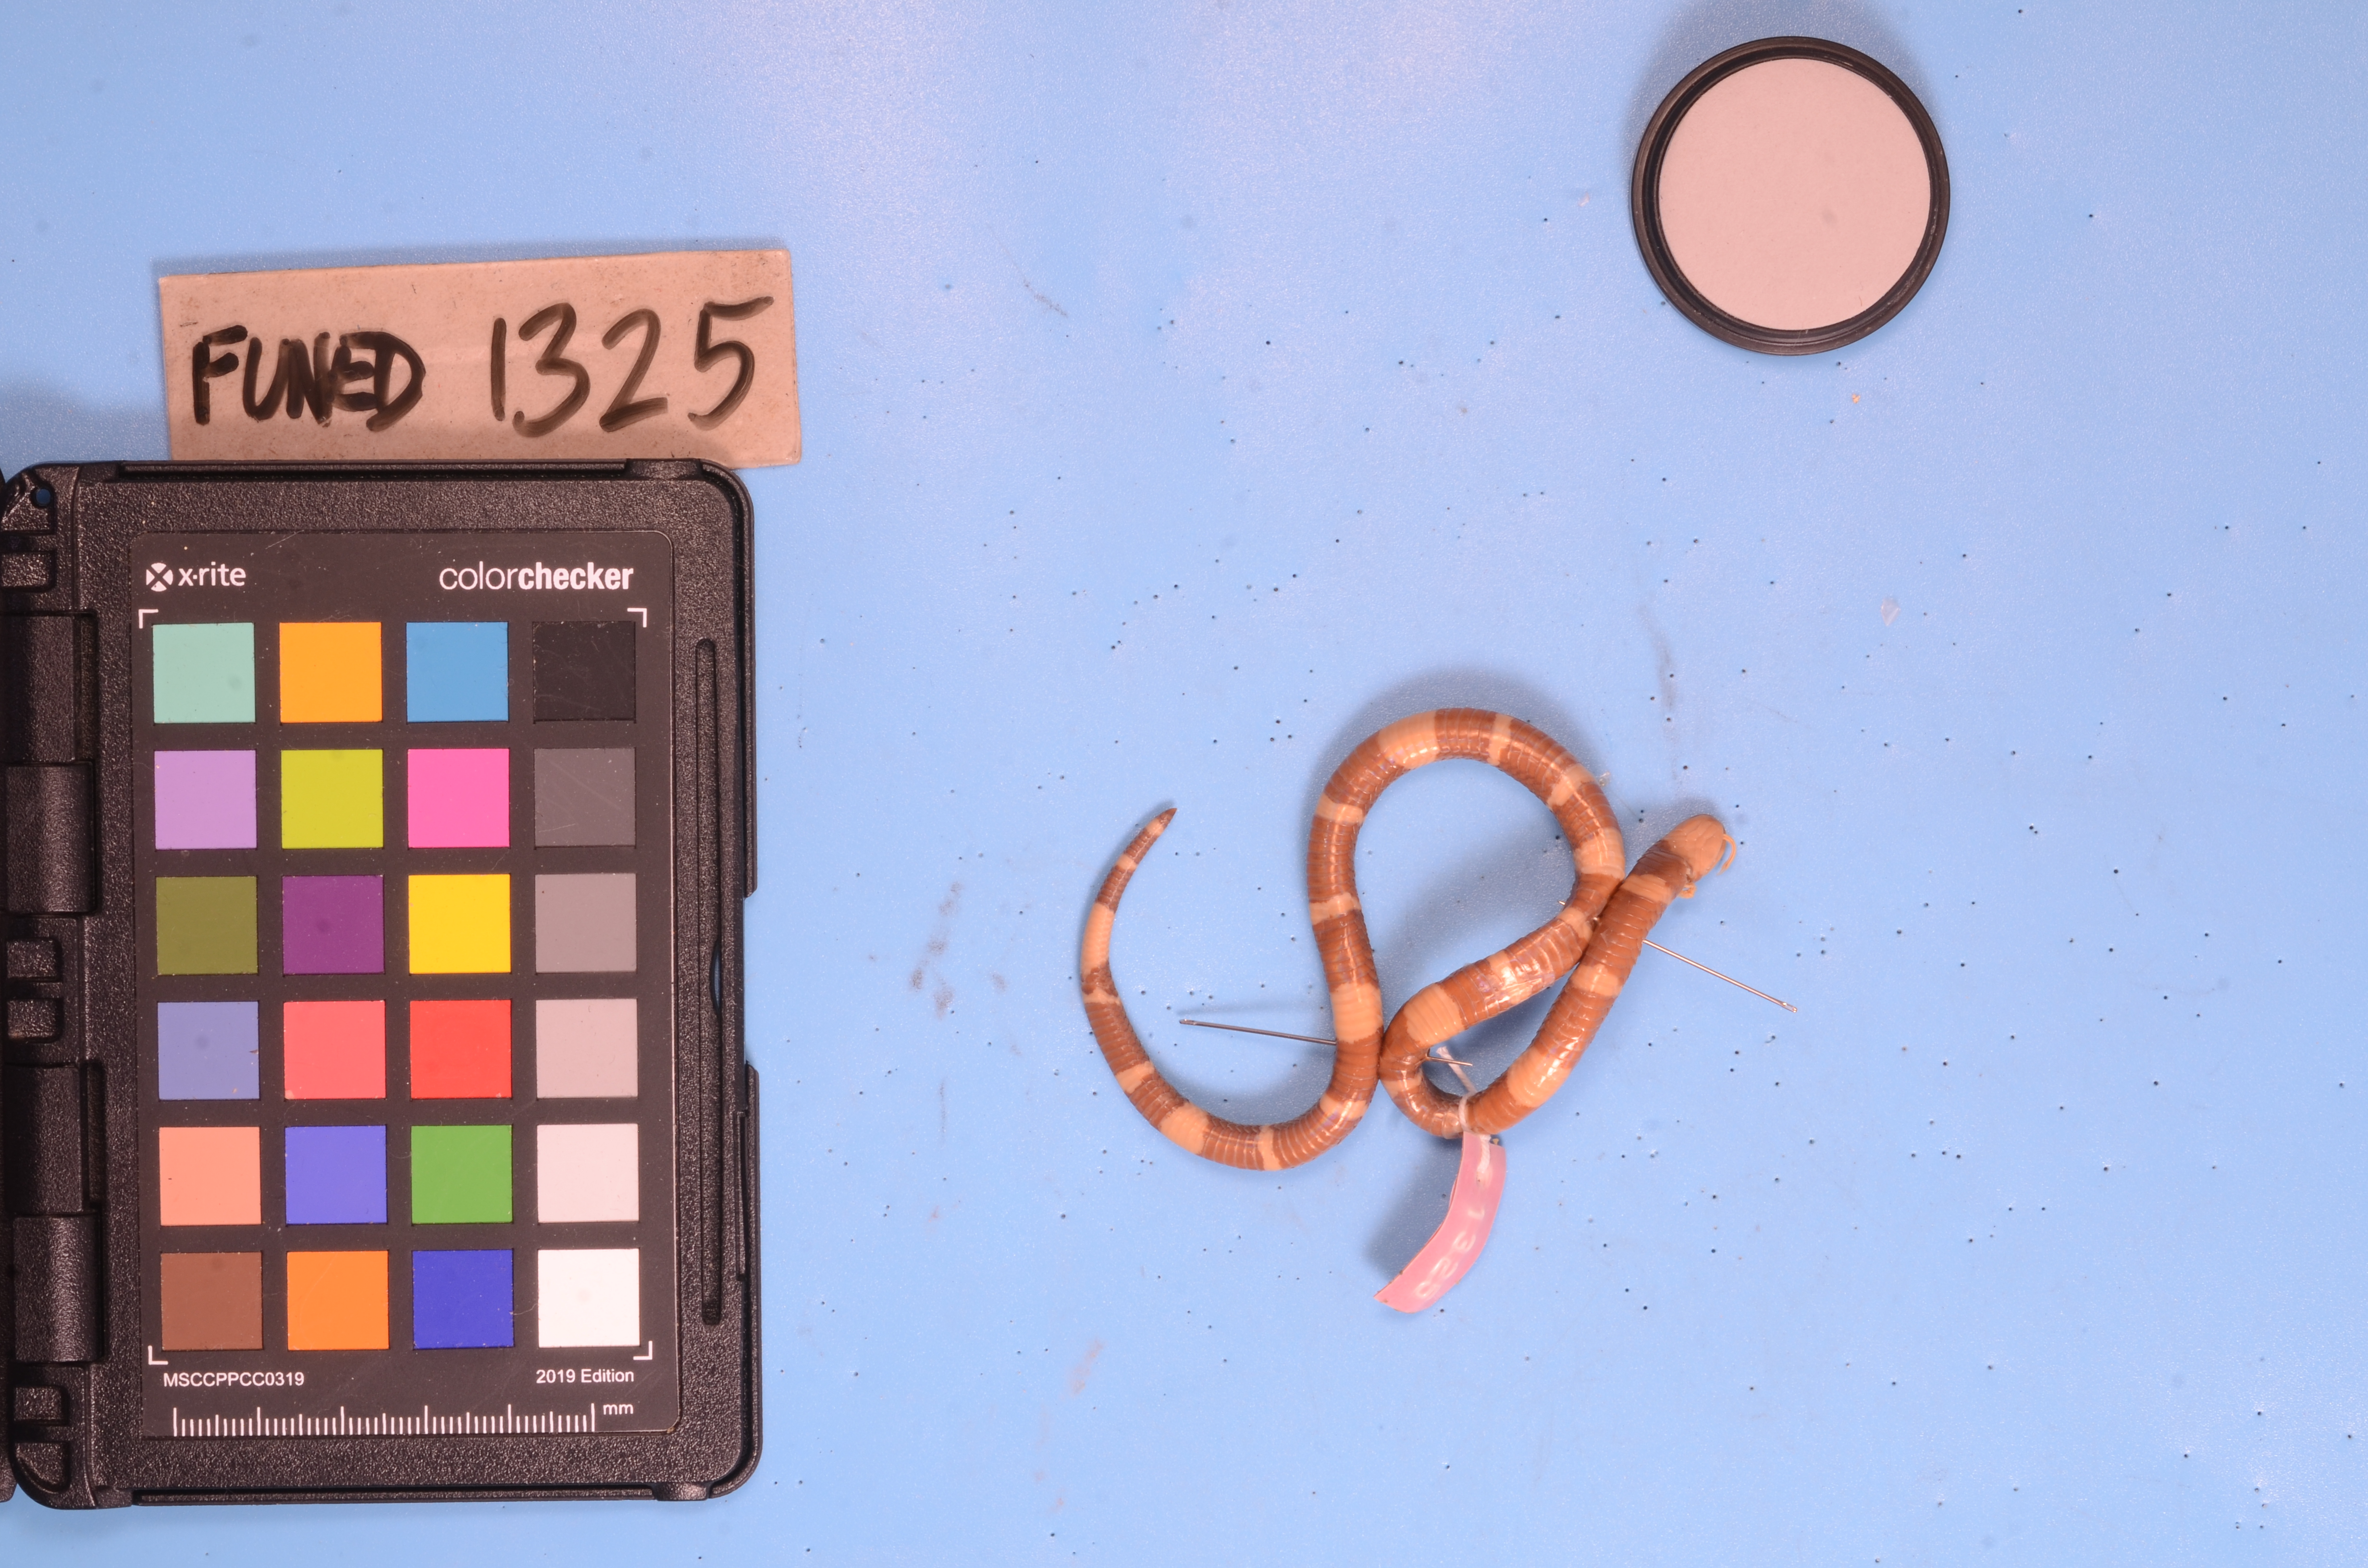
Species: Micrurus hemprichii
View: ventral
Mimicry status: model